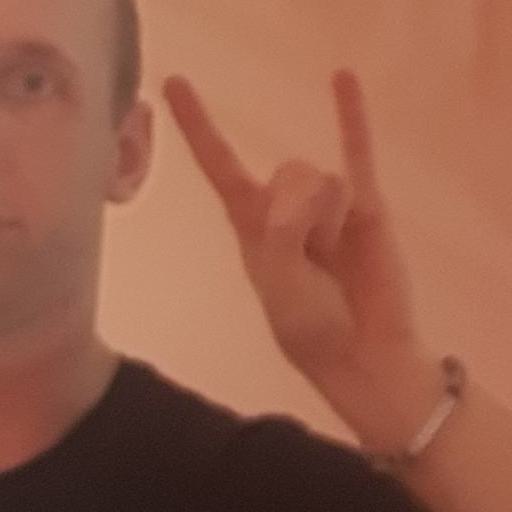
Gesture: rock